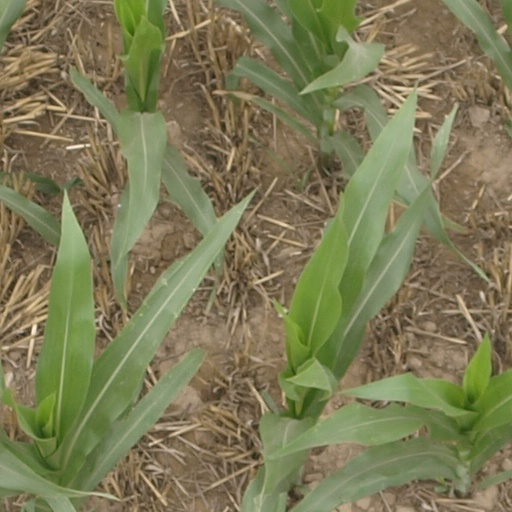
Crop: maize; corn